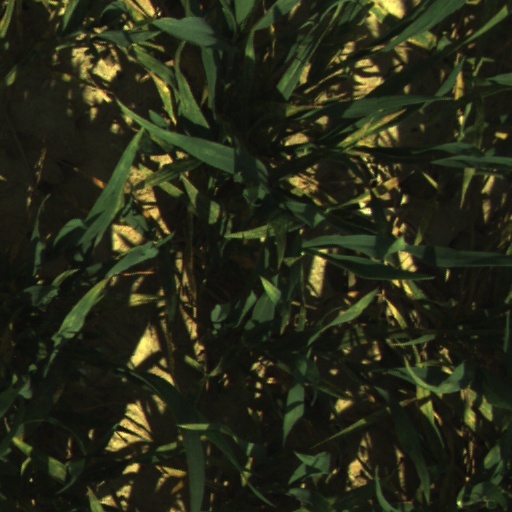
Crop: wheat